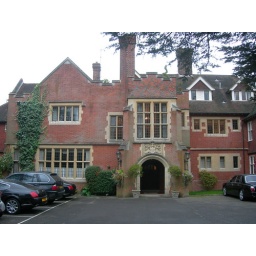
The front of the building. My room is at the top of the house to the left - under those roof peaks.